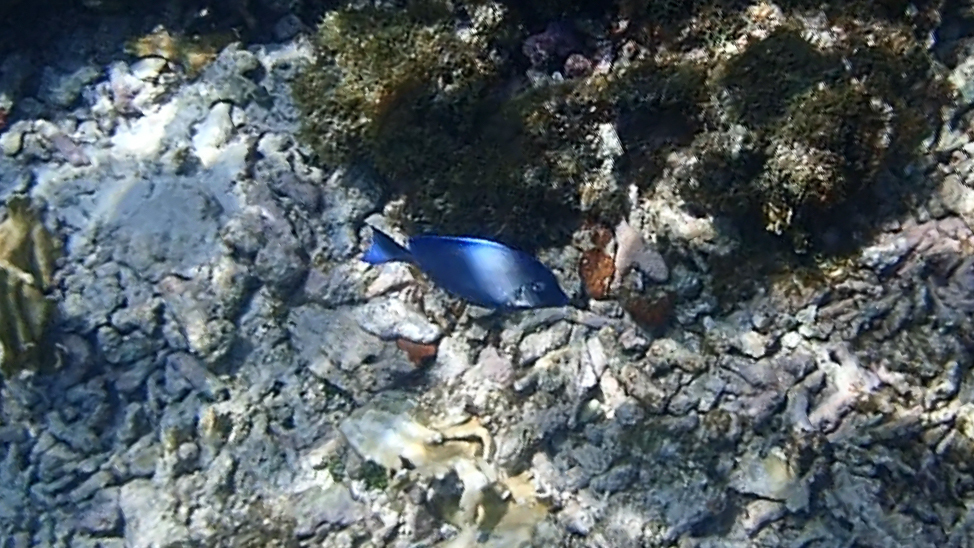
Acanthurus coeruleus (Atlantic Blue Tang)